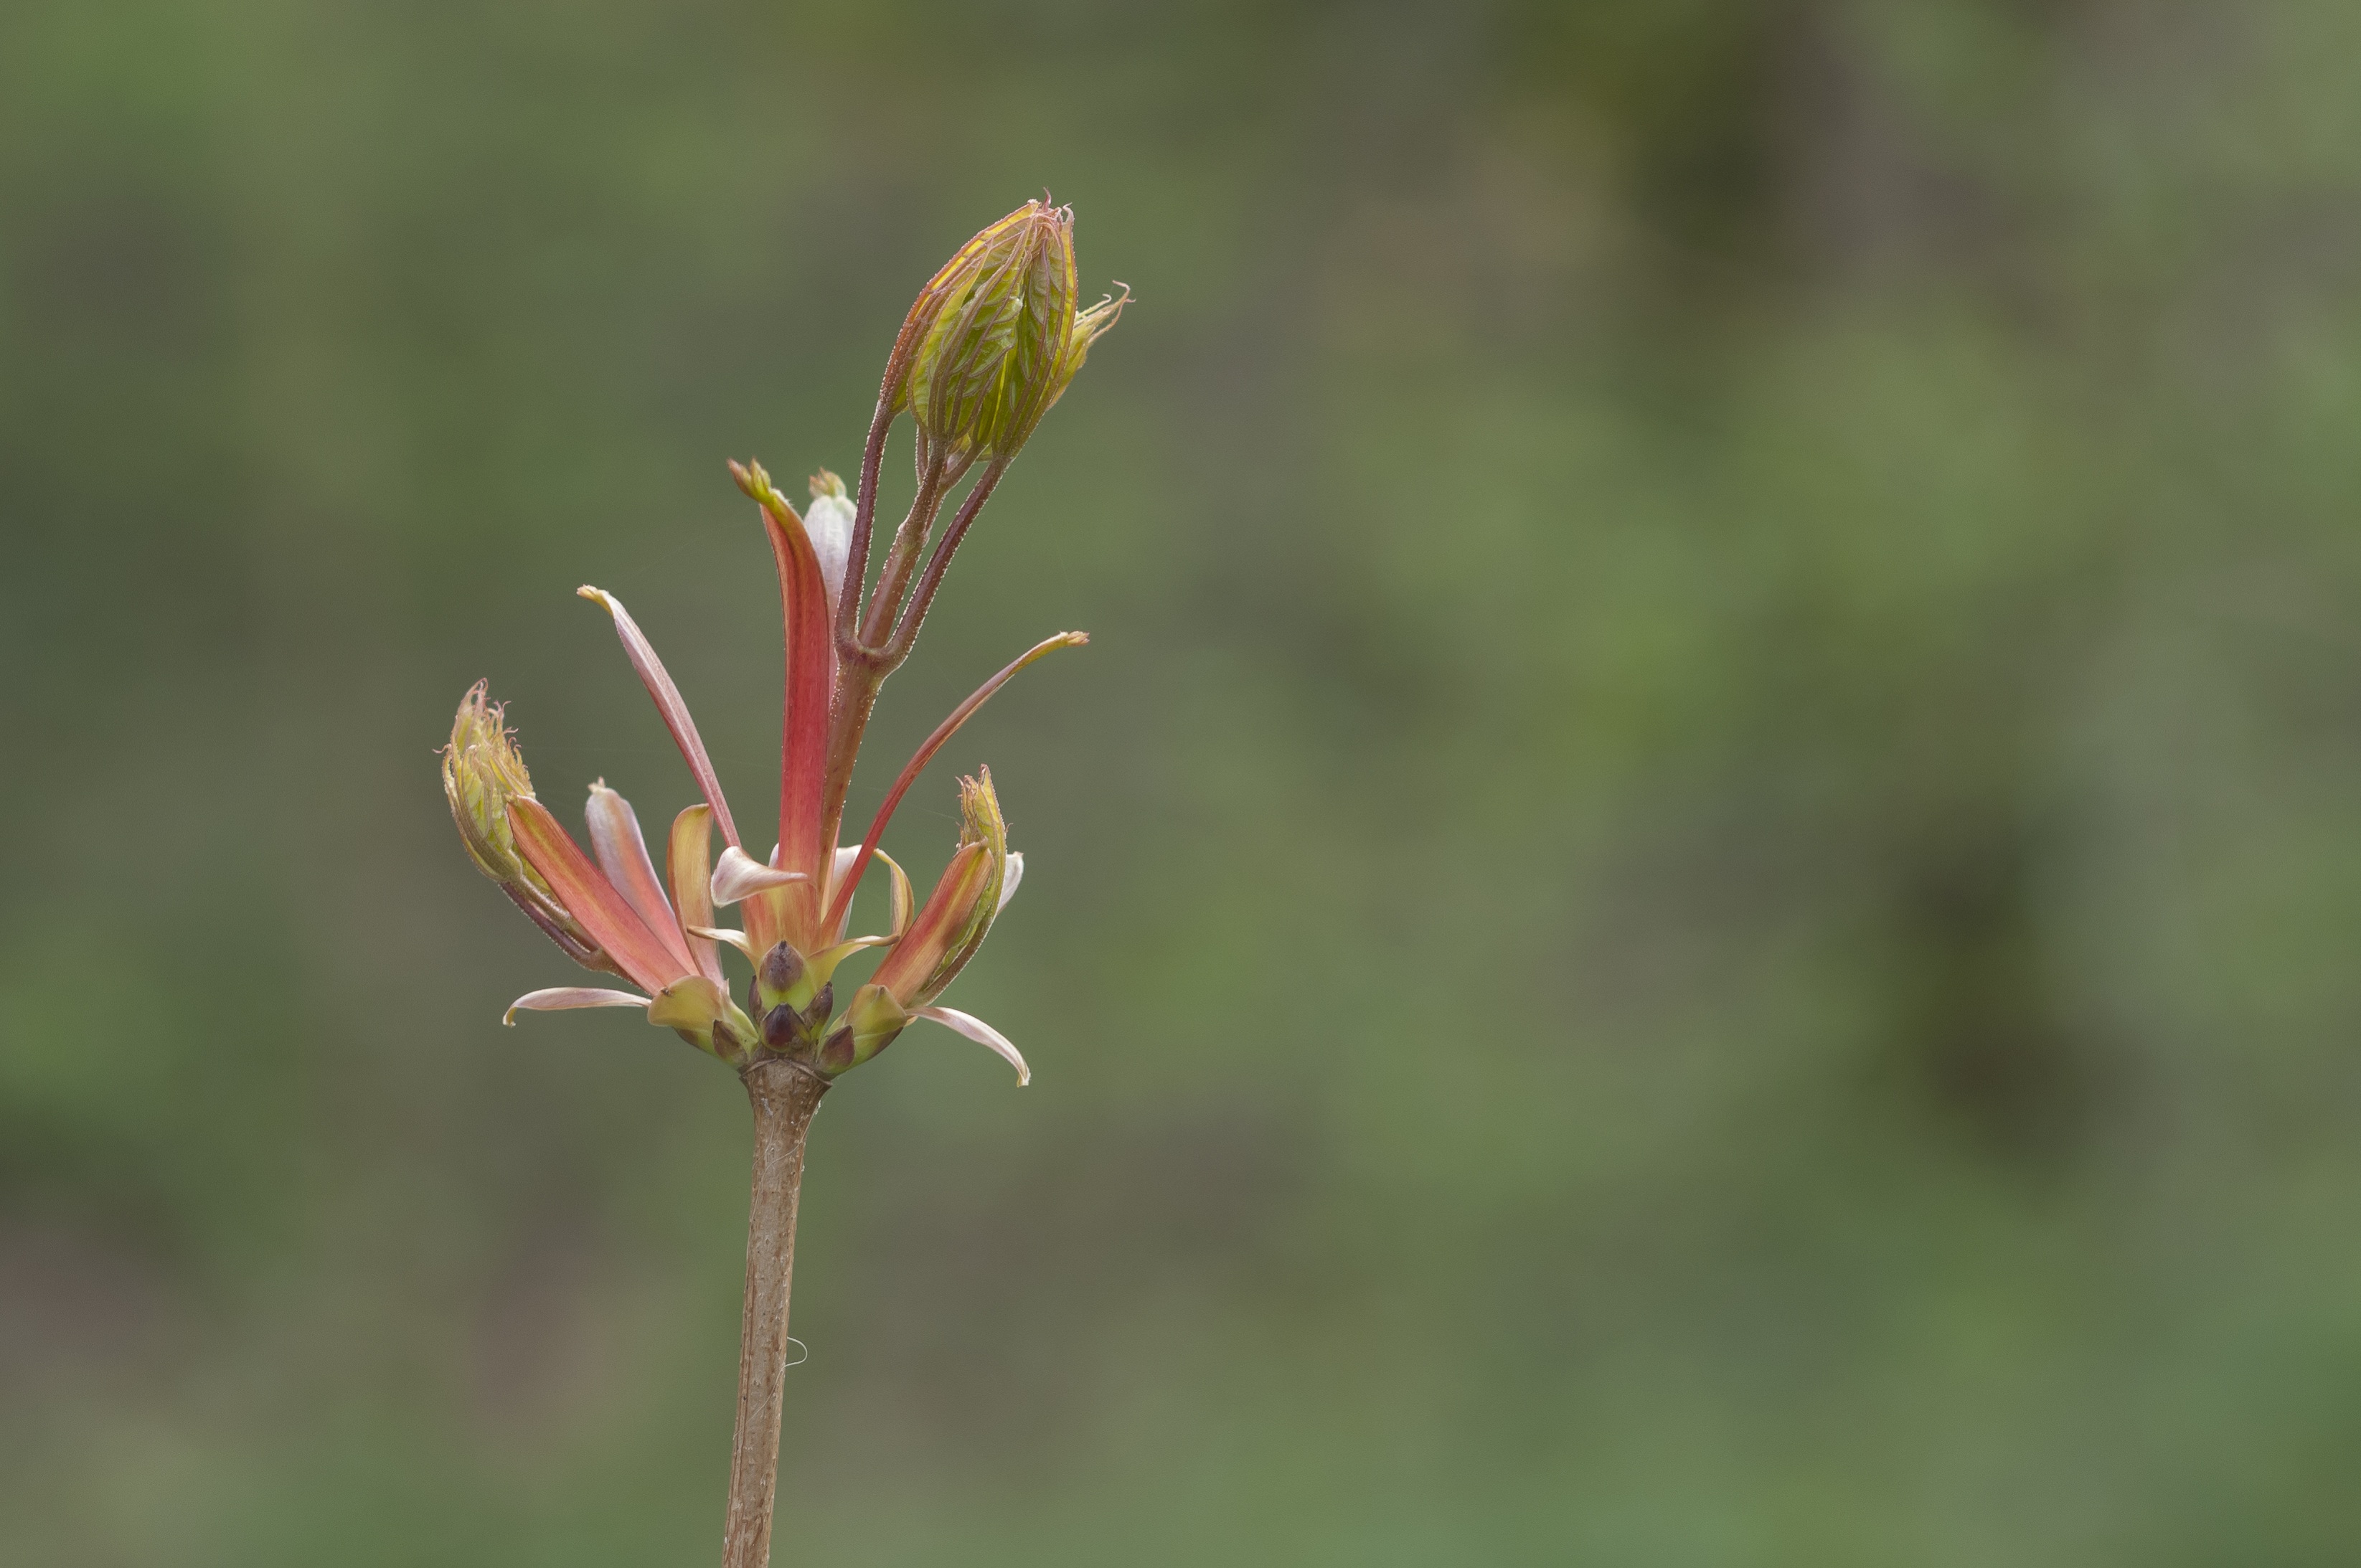
tree, nature, forest, grass, plant, prairie, leaf, flower, spring, green, botany, flora, sprout, life, button, wildflower, close up, sheet, shrub, macro photography, flowering plant, grass family, plant stem, land plant, castilleja